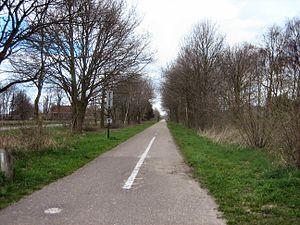
La ligne 29 est une ligne de chemin de fer reliant Aarschot à Tilbourg via Herentals Turnhout et Baerle-Nassau. Seule la partie située en Belgique est dénommée Ligne 29.